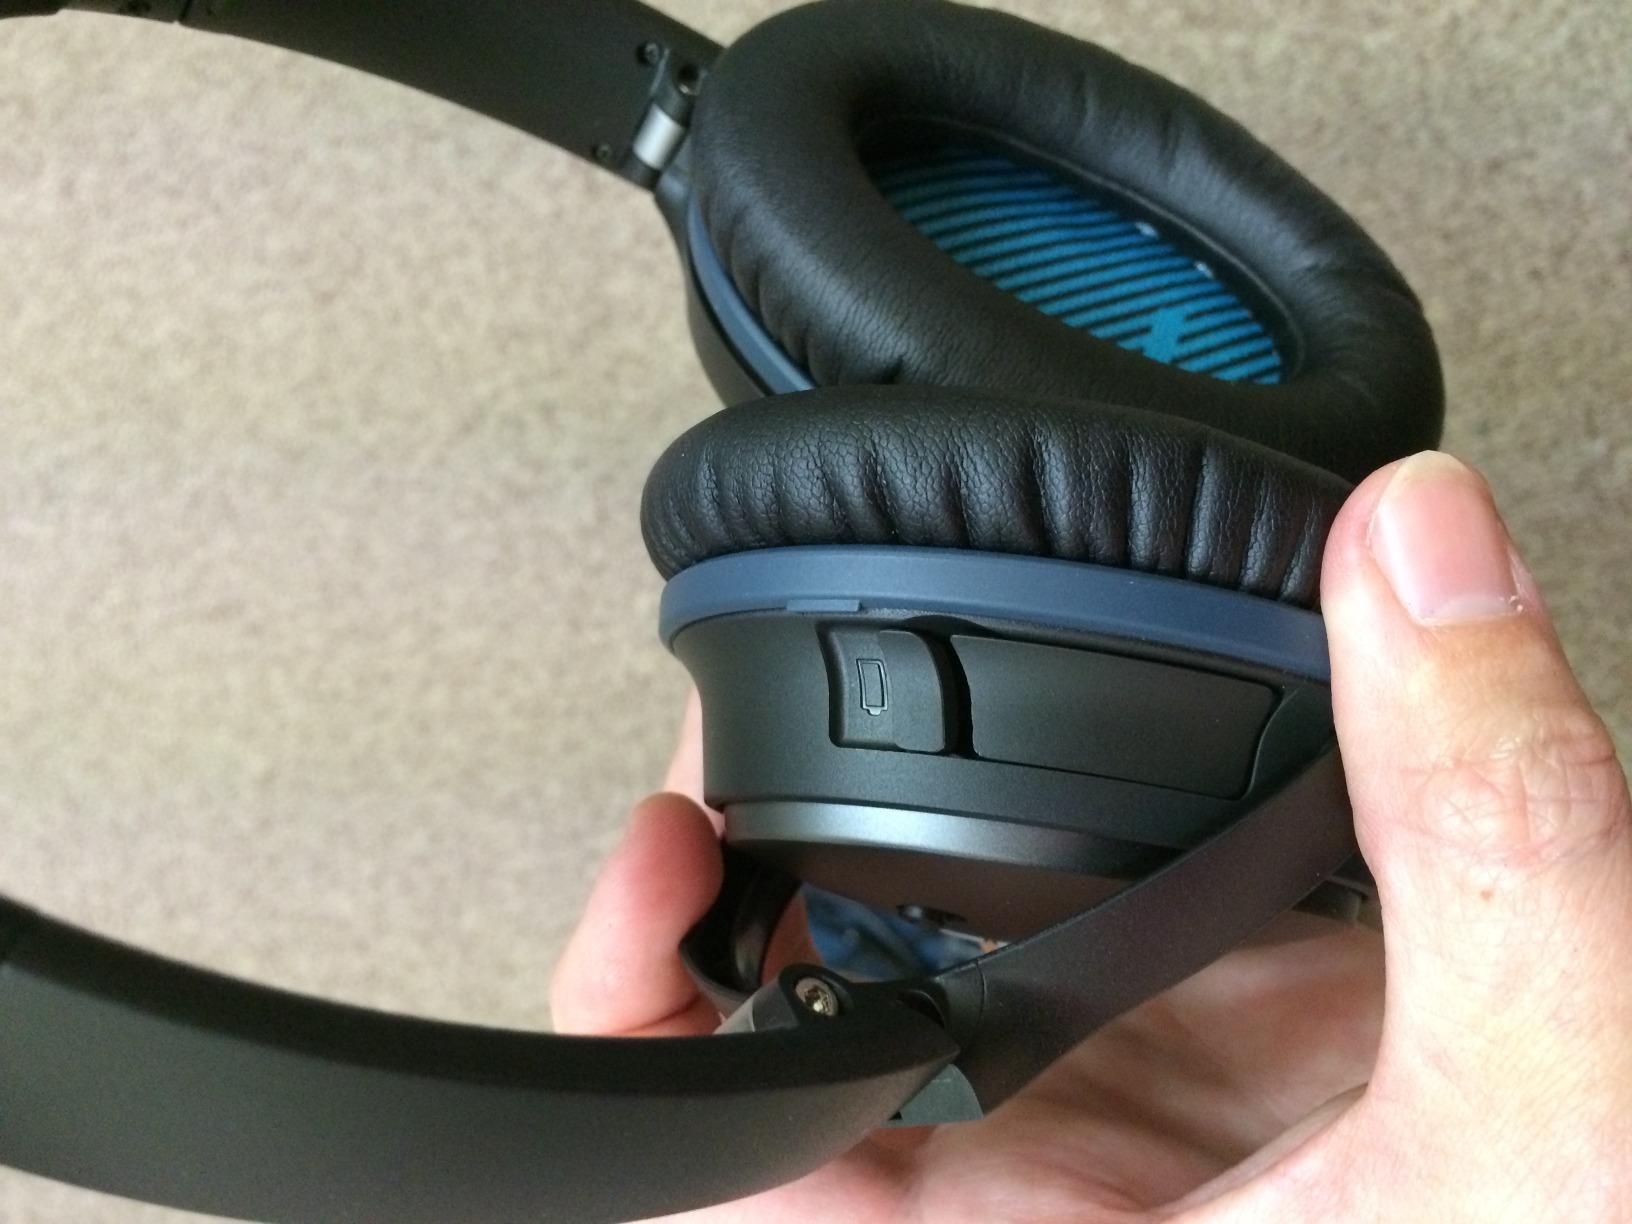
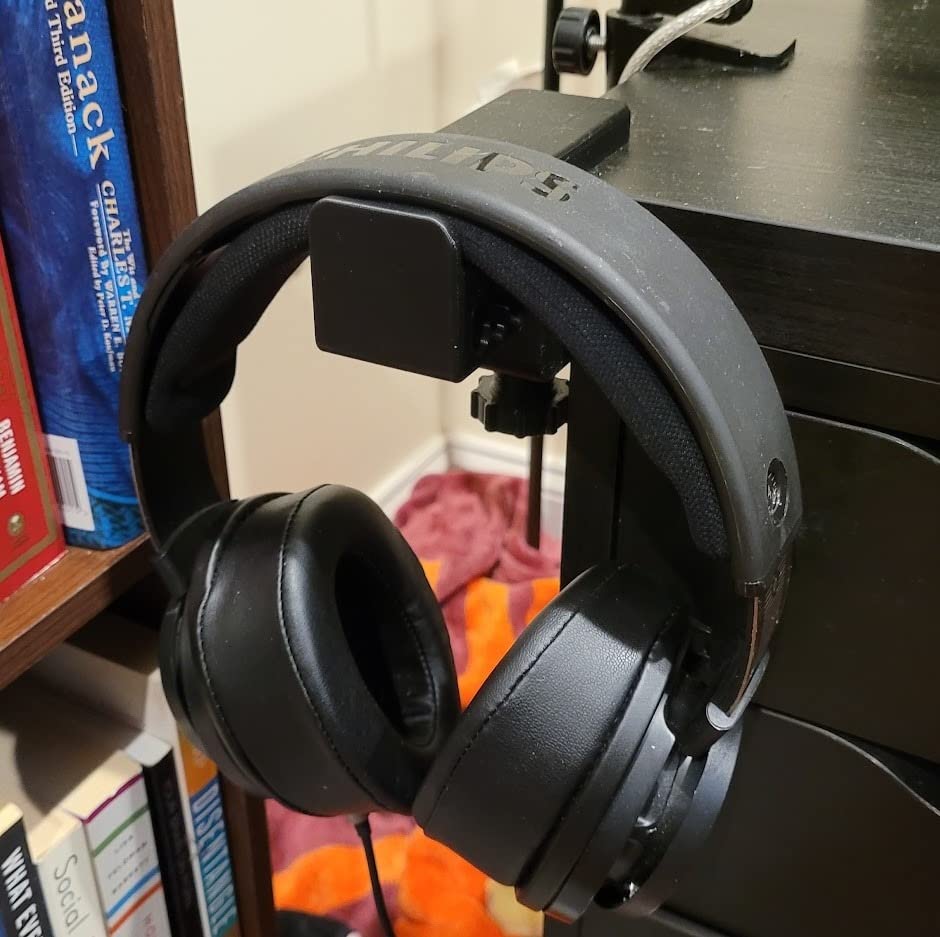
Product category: headphones
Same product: no